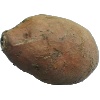
Label: potato_sweet